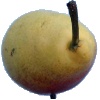
Label: Pear 2